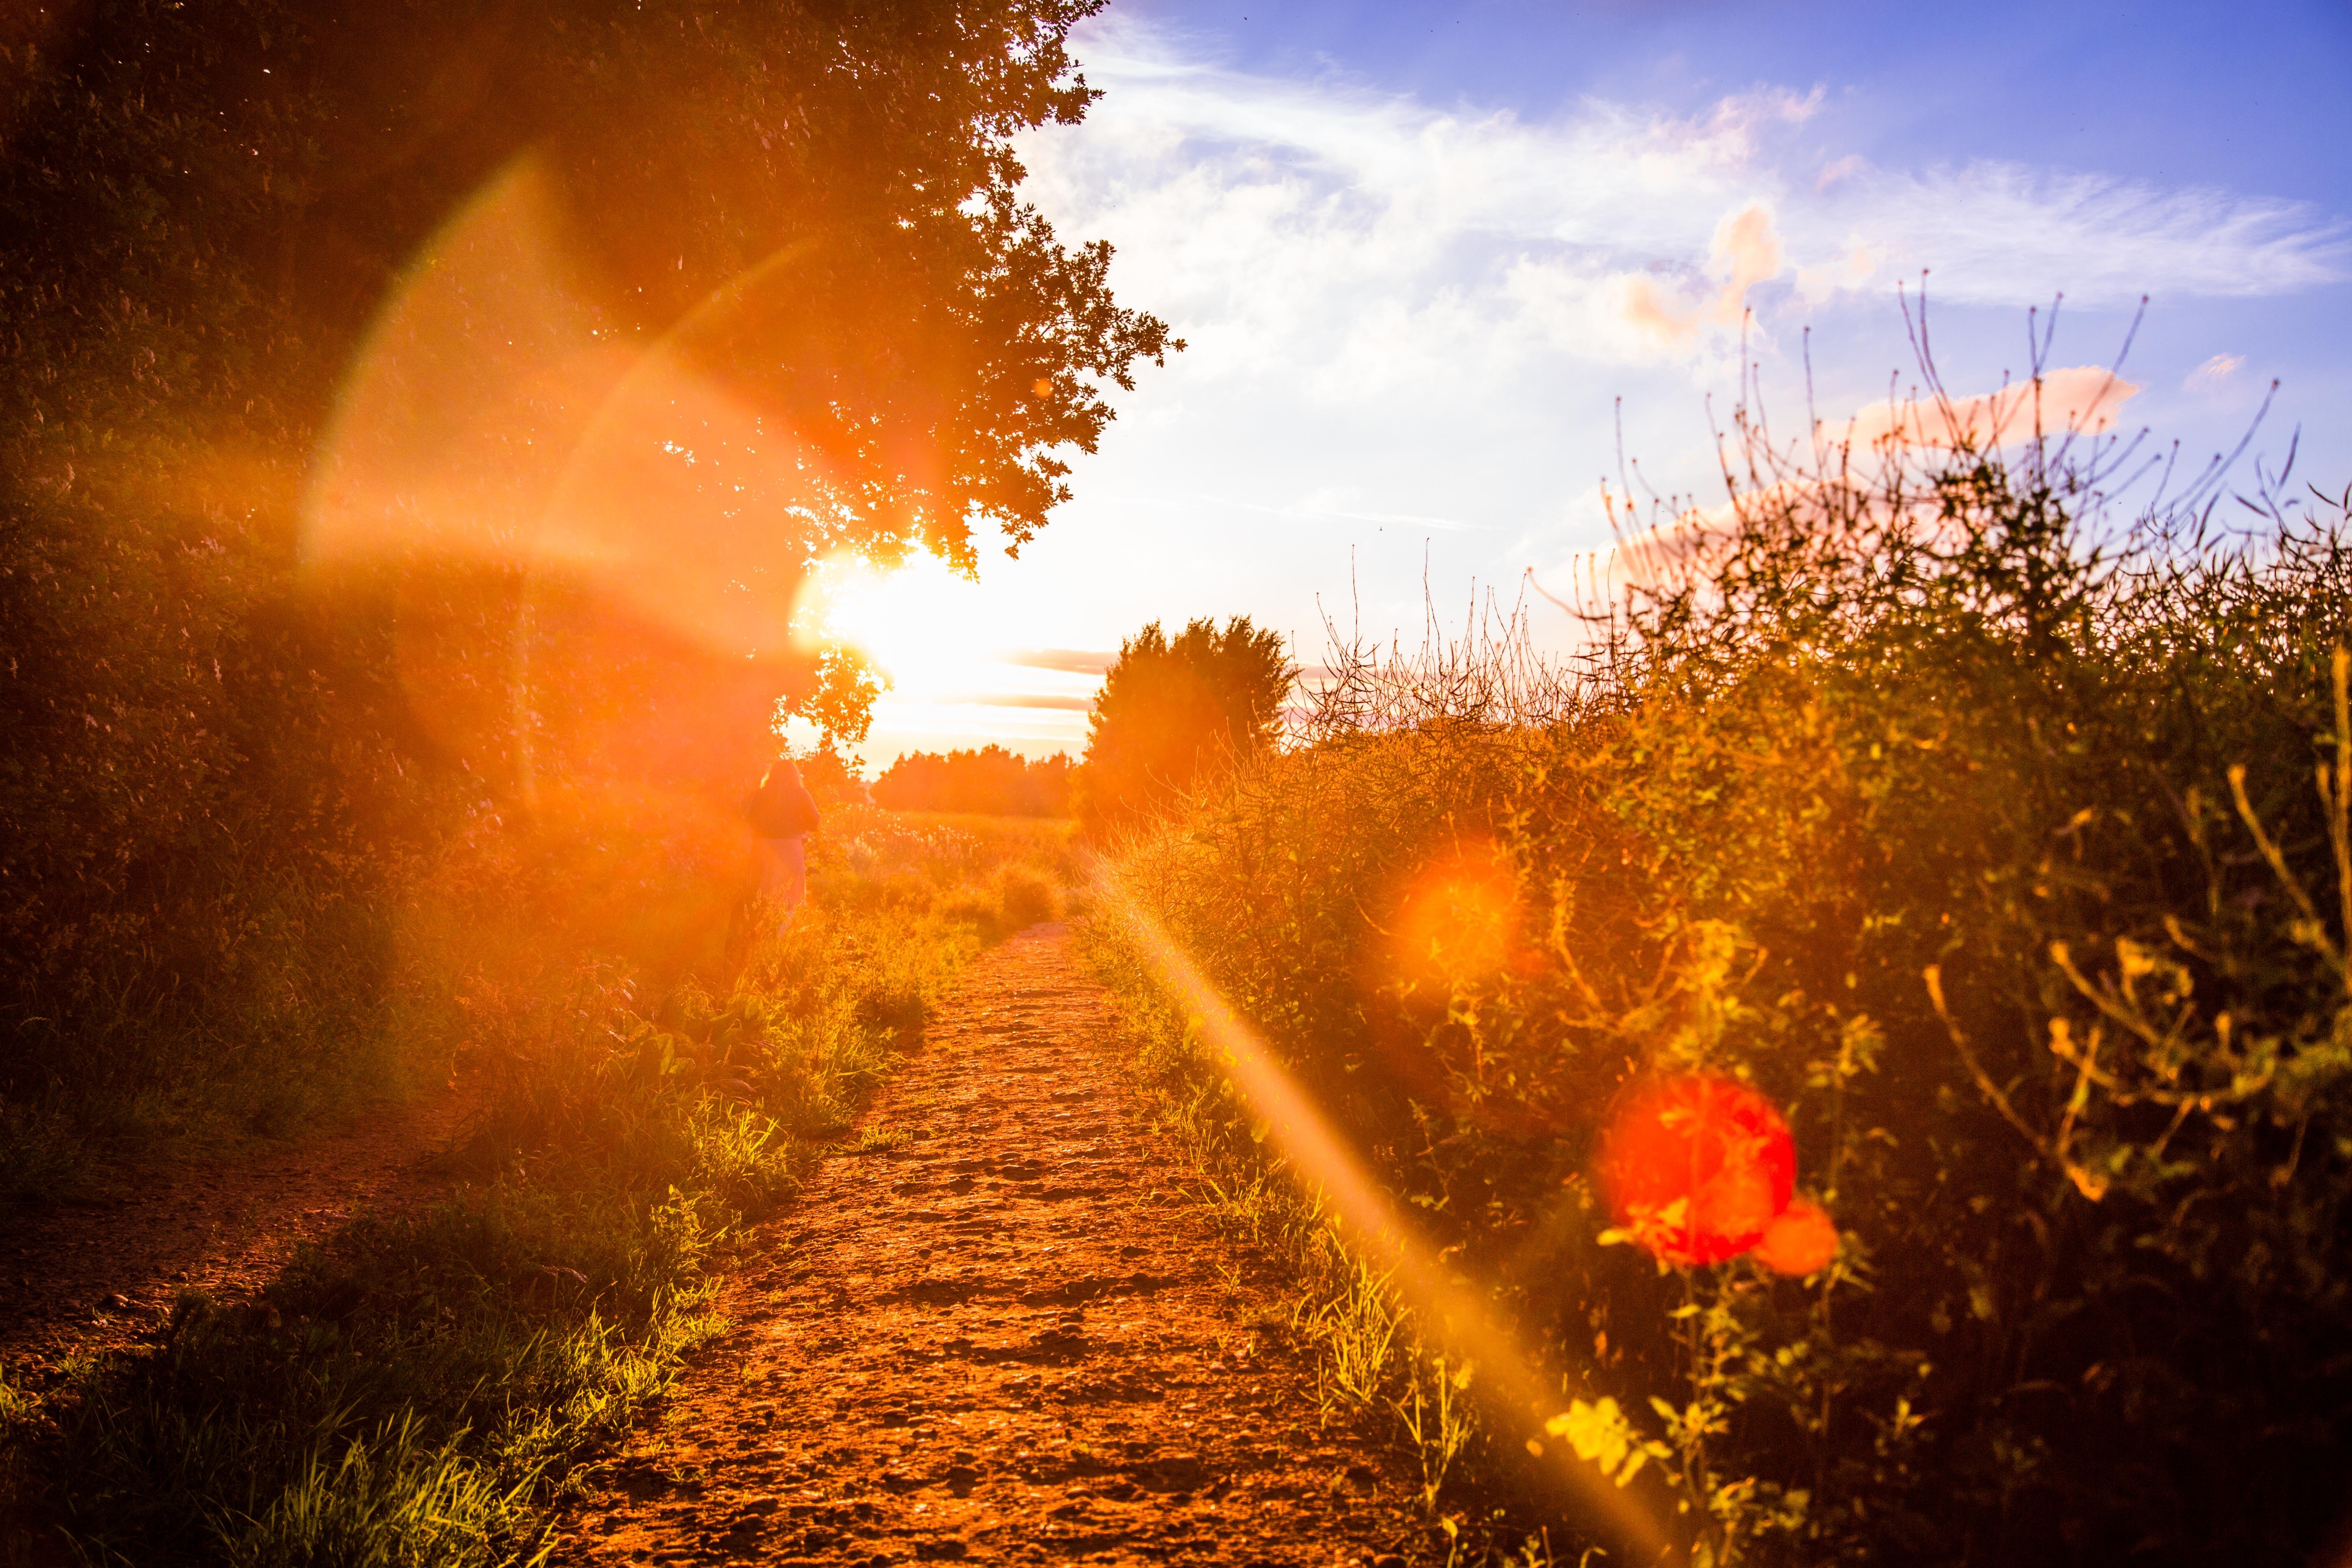
tree, light, sun, sunrise, sunset, sunlight, morning, leaf, dawn, evening, autumn, fire, season, wildfire, atmospheric phenomenon, computer wallpaper